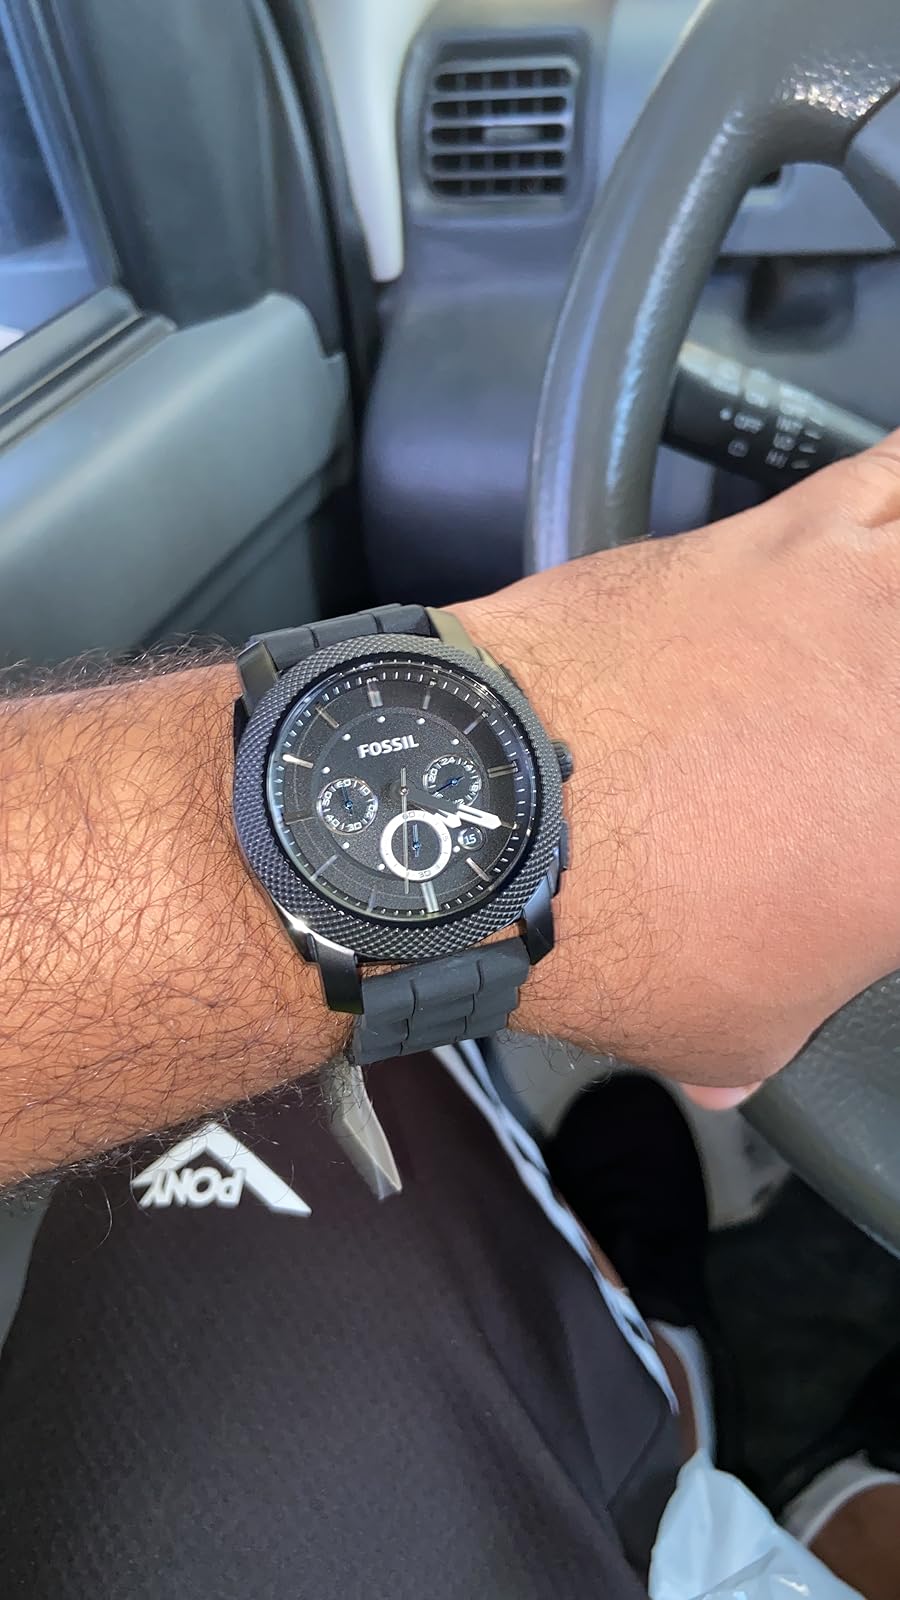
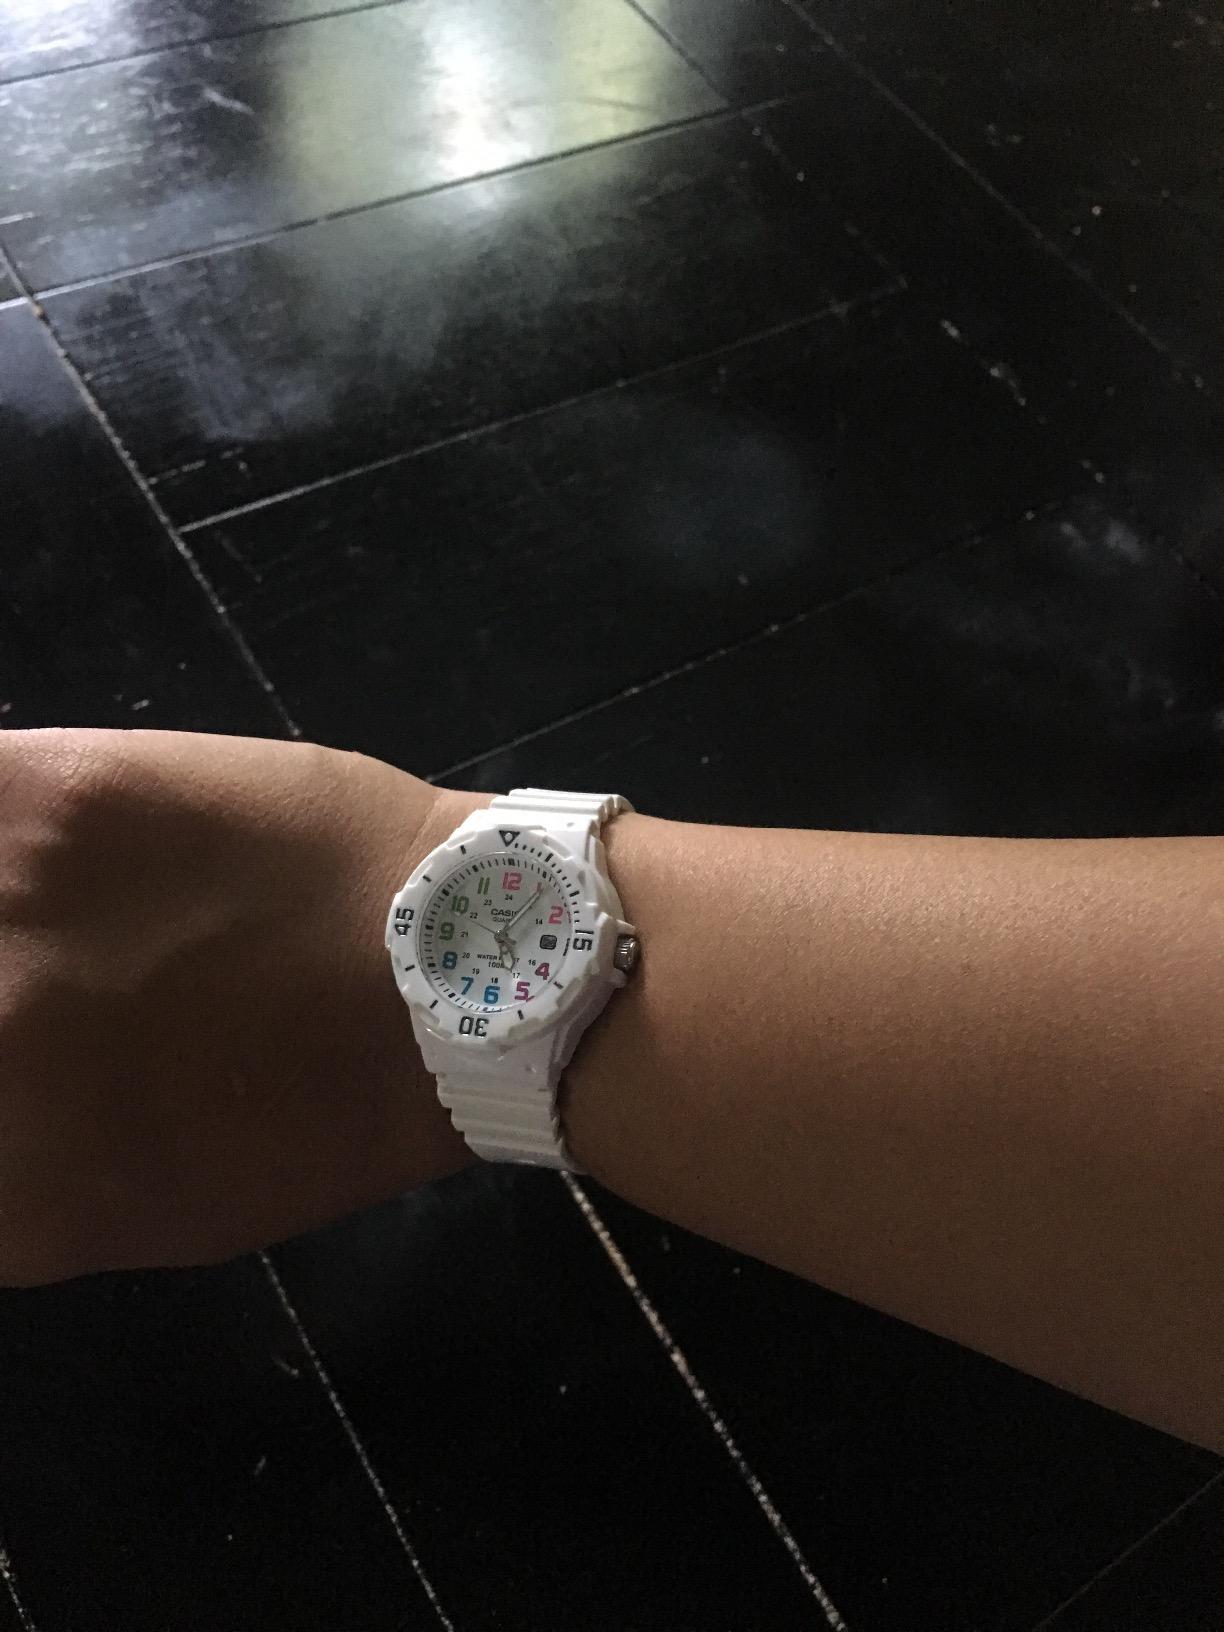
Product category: accessories_watch
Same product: no